Litchfield Female Academy

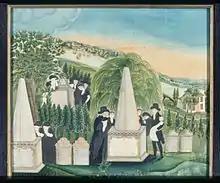
Art was part of the curriculum at Litchfield. This painting was made by student Sally Miller in 1811.

In 1798, due to the increased popularity of the school, a subscription was held by the town leaders in Litchfield to raise funds to construct a building for the Female Academy. Prior to this, Sarah Pierce had been holding classes in her house on North Street in Litchfield. $385 was raised and a school house was built on the north side of Sarah Pierce's house. The building was described by student Lucy Sheldon Beach as being a large room with a swinging partition in the center so that the room could be expanded or divided as needed. There was a fireplace at each end and a piano along one wall. The students sat at benches with no backs during lessons.